Hamengkubuwono IX

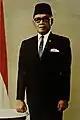

The Dutch returned to lay claim to their former colony. Hamengkubuwono IX played a vital role in the resistance. In early 1946, the capital of Indonesia was quietly relocated to Yogyakarta, and the Sultan gave the new government some funding. When Indonesia first sought a diplomatic solution with the Dutch Government, Hamengkubuwono IX was part of the Indonesian delegation. On 21 December 1948, the Dutch successfully occupied Yogyakarta and arrested Sukarno and Hatta, Indonesia's first president and vice president. Hamengkubuwono IX did not leave Yogyakarta and continued to serve as governor. The Dutch intended to make Yogyakarta the capital of the new Indonesian federal state of Central Java and to appoint the sultan as head of state, but Hamengkubuwono refused to cooperate. The Dutch viewed him with suspicion and at one stage began to entertain the idea that Hamengkubuwono IX was either planning to make Yogyakarta a completely autonomous region or setting his eyes on the leadership of the Republic.